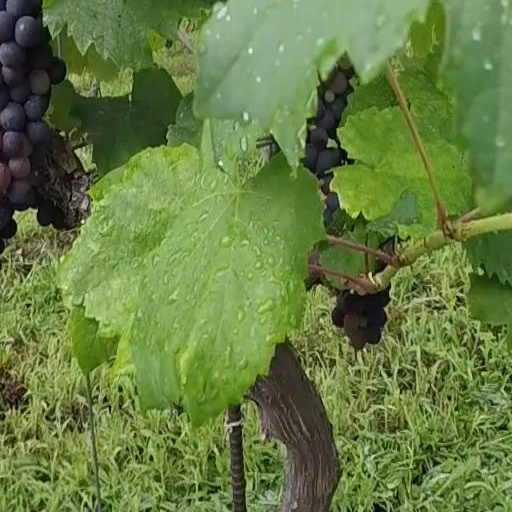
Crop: grape